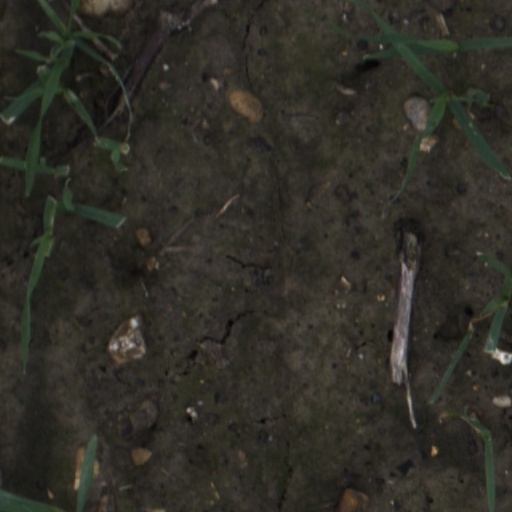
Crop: wheat